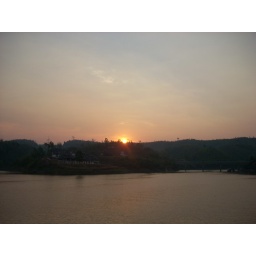
More views of Khao Laem, this time from the longest wooden bridge in Thailand.